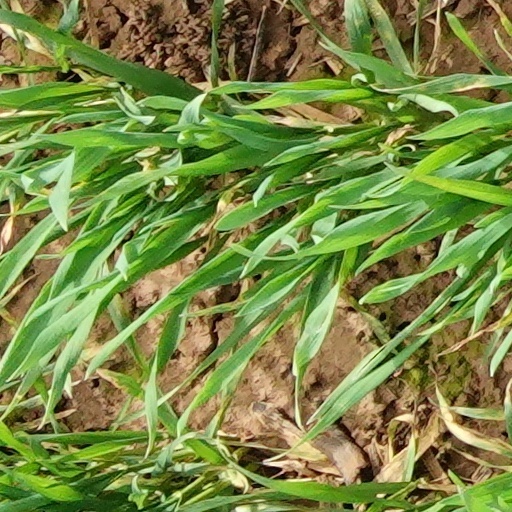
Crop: wheat